African Wildlife Foundation

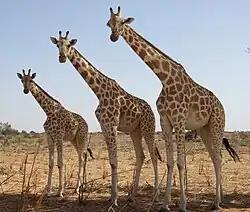
West African giraffes near Kouré, Niger

This region is located around the point where Niger, Burkina Faso and Benin meet. It consists of three national protected parks that form a UNESCO World Heritage Site, the trans-national W National Park, as well as several adjacent reserves and buffer zones. The complex includes savanna woodlands, gallery forests and flooded plains where the Mekrou and Niver rivers meet. It is home to the largest population of elephants in the region and the only remaining West African giraffes.